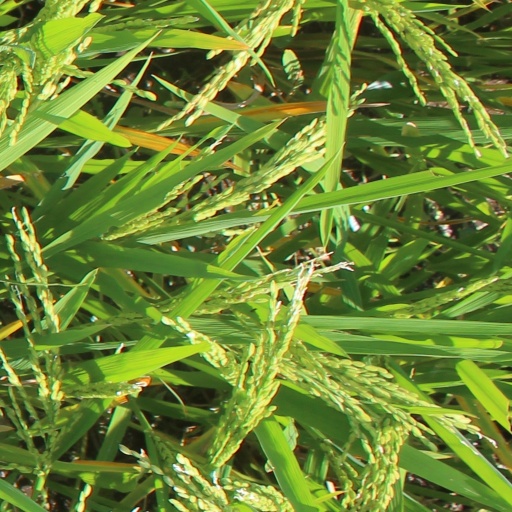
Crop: rice